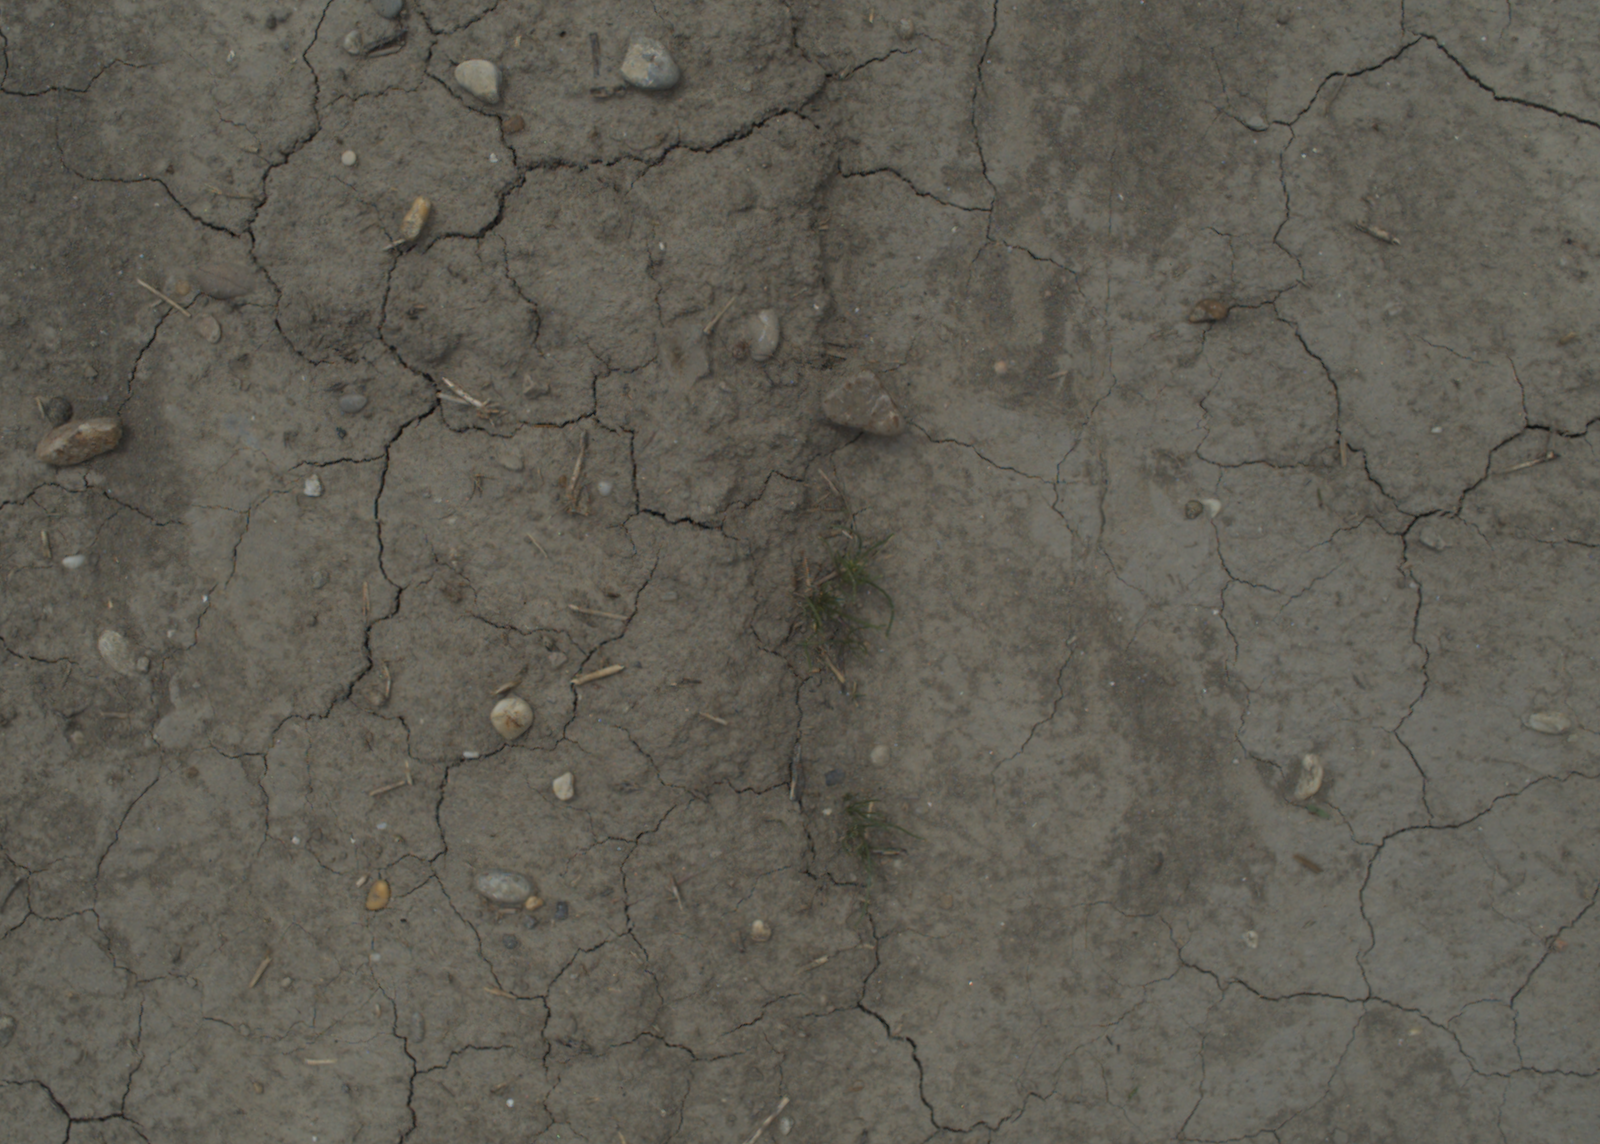
Capture date: 21.07.2021 12:45:46
Weather: mixed
Wind: medium
Seeding date: 08.06.2021
Plant canopy height (mm): 962